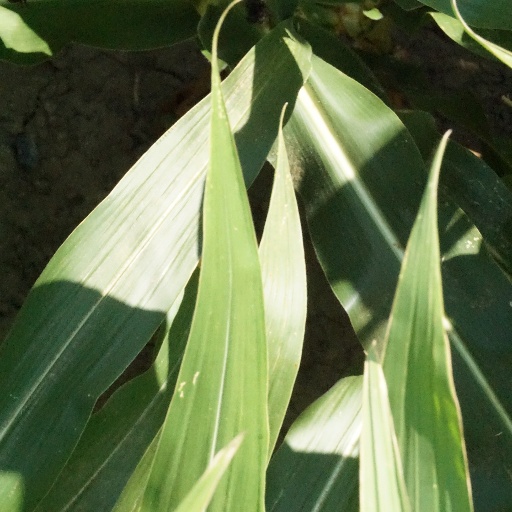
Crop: maize; corn